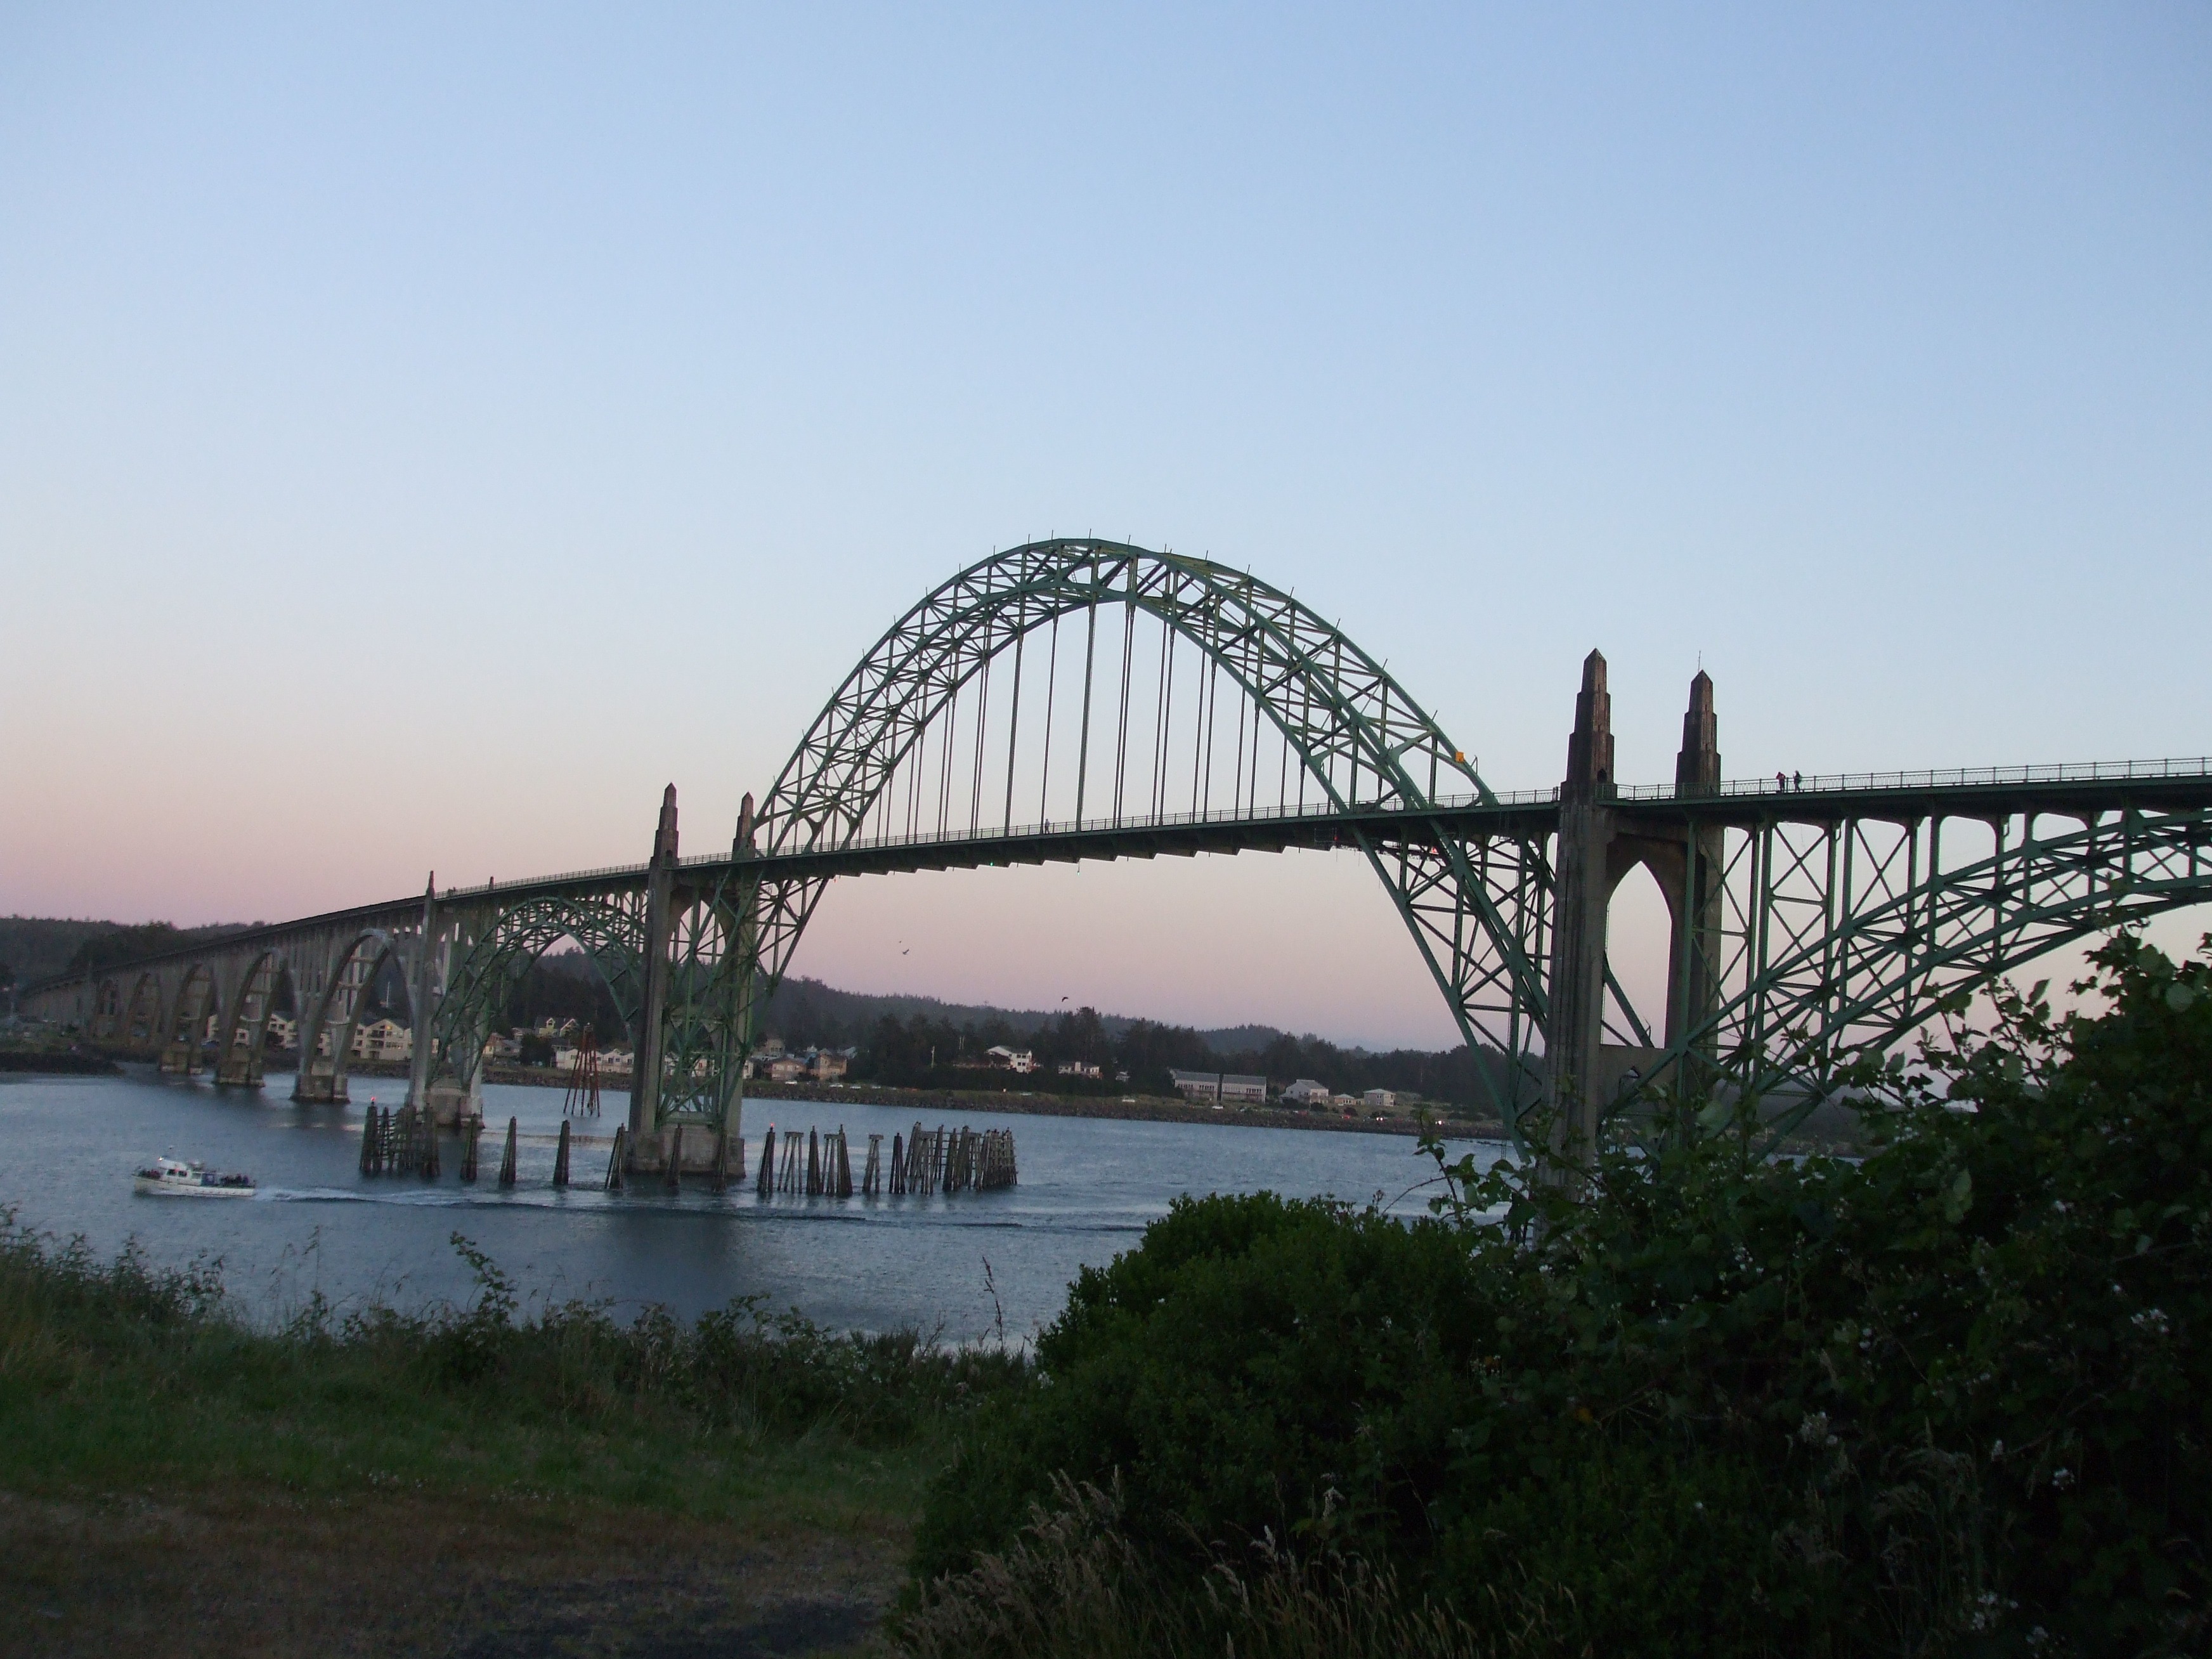
water, bridge, river, arch, evening, reflection, bay, landmark, harbor, steel arch bridge, oregon, arch bridge, truss bridge, nonbuilding structure